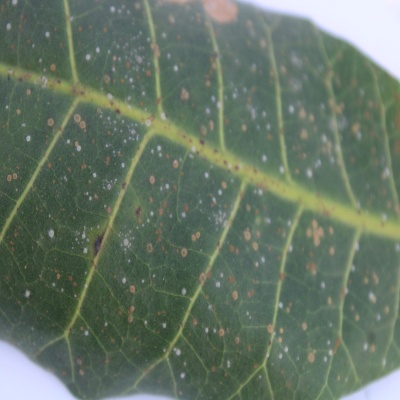
Crop: Cashew
Condition: red rust